Bienna Pélégry

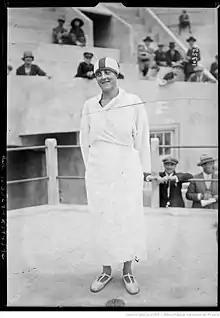

Erecthée Bibiena Mélanie Marie "Bienna" Pélégry, later Boiteux (24 August 1899 – 18 January 1989), was a French freestyle swimmer who competed in the 1924 Summer Olympics and in the 1928 Summer Olympics. She was the sister of Salvator Pélégry and the mother of Jean Boiteux. In 1924 she was a member of the French relay team which finished fifth in the 4 × 100 metre freestyle relay competition. Four years later she finished again fifth with the French relay team in the 4 × 100 metre freestyle relay event at the Amsterdam Games.